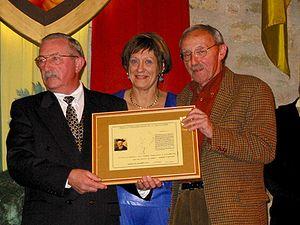
Guy Thomas, né le 9 juillet 1934 à Ensival en Belgique et mort le 19 janvier 2020 à Lons-le-Saunier, est un parolier et poète français d'origine belge ayant écrit plusieurs chansons à succès, notamment pour et en collaboration avec Jean Ferrat.